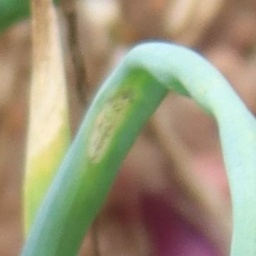
Label: purple blotch